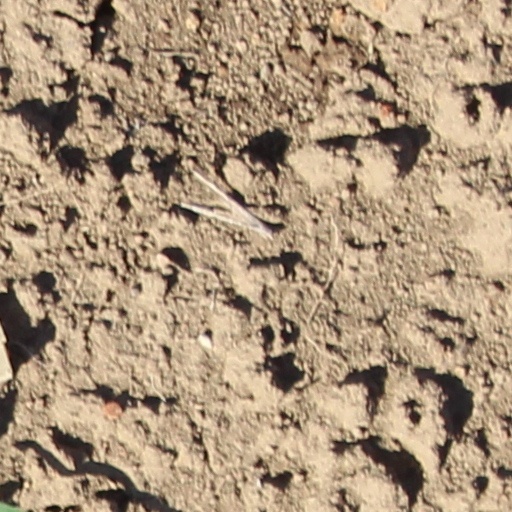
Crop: wheat